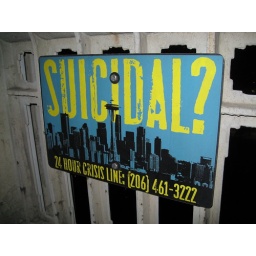
These signs are found all along the entire span of the bridge... accompanied by a phone.